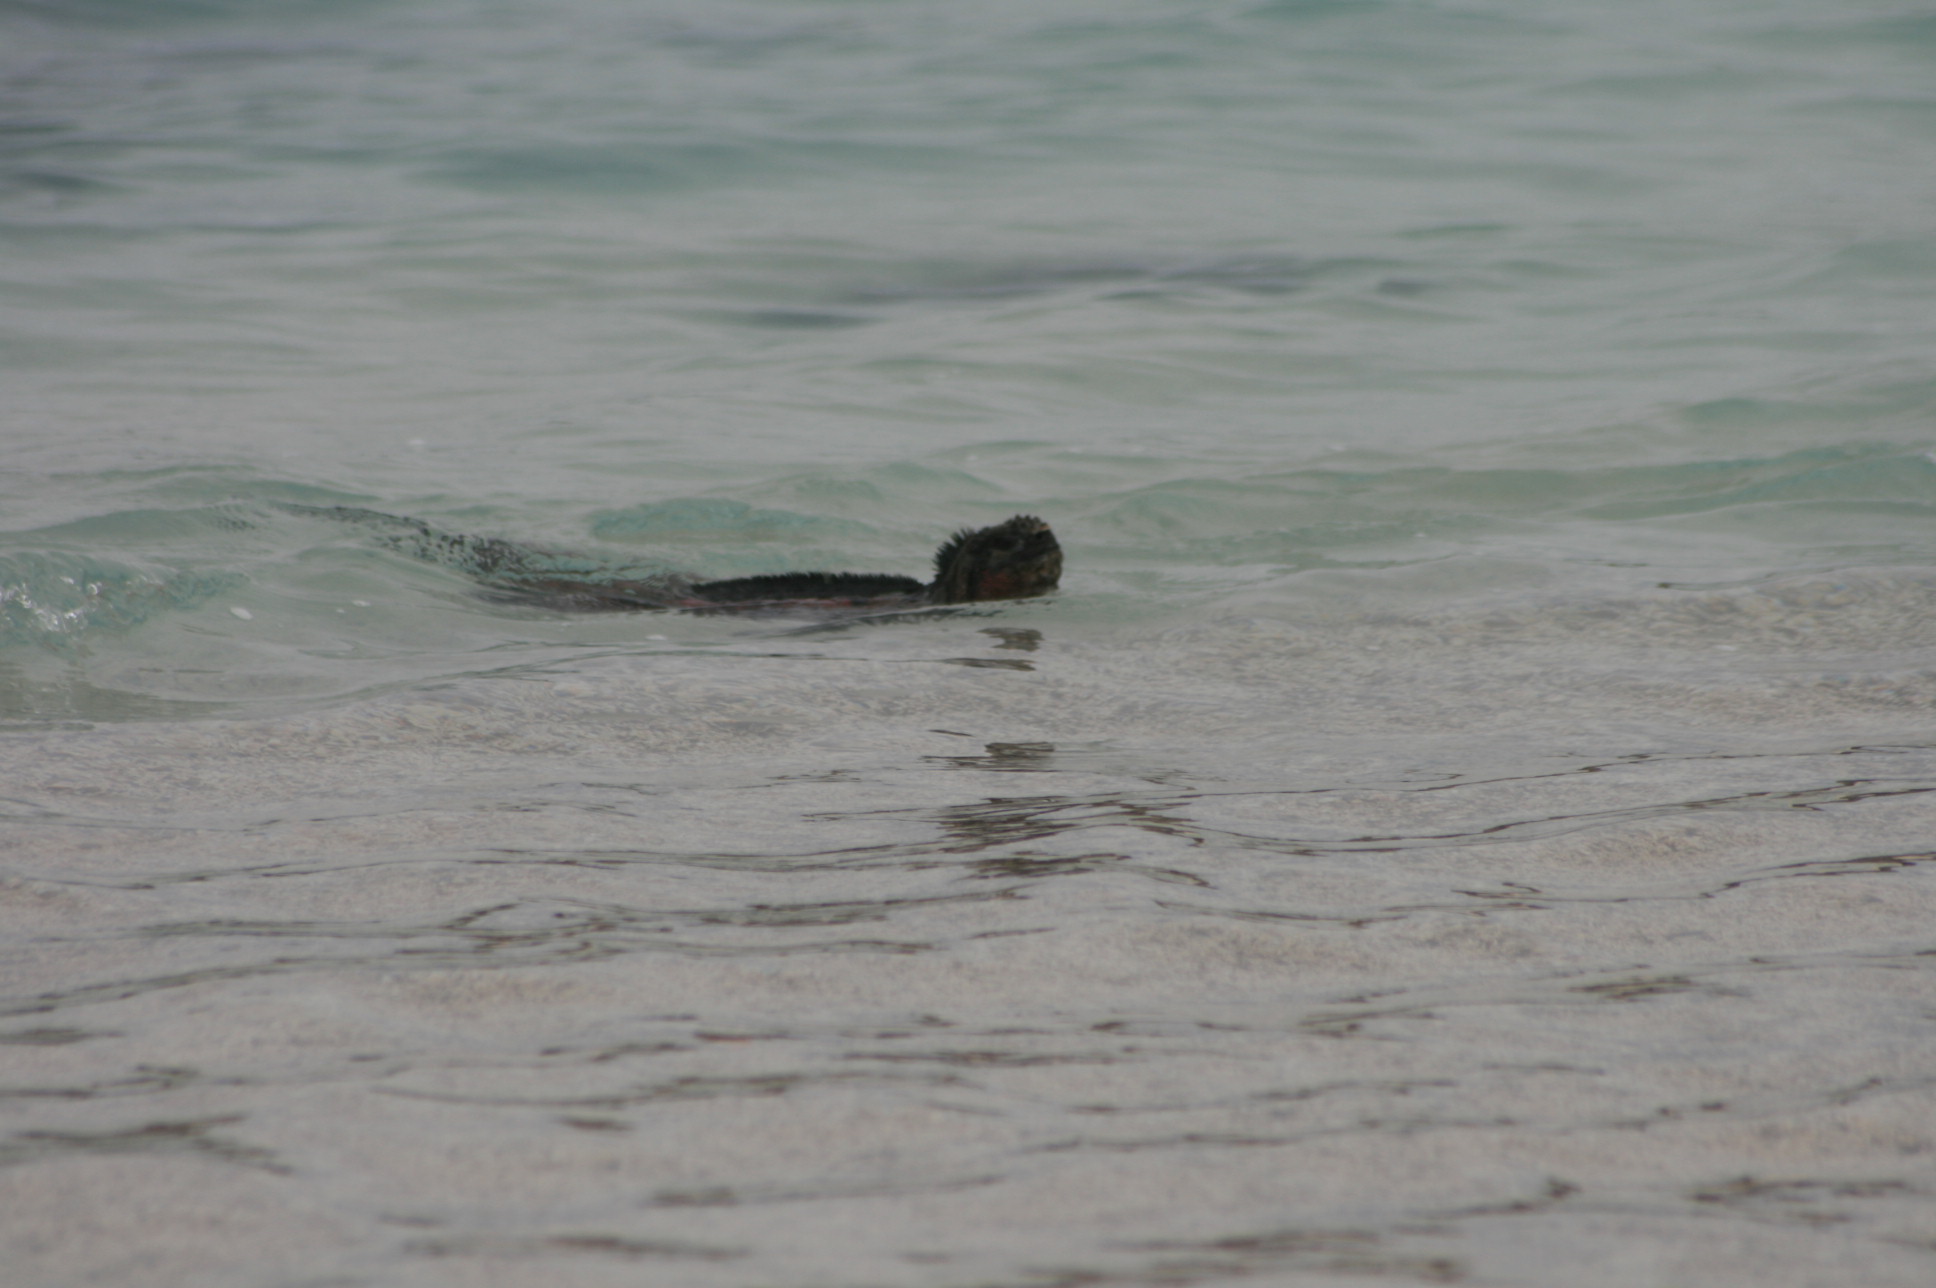
galapagos, sea, sea otter, ocean, wave, wind wave, marine mammal, seal